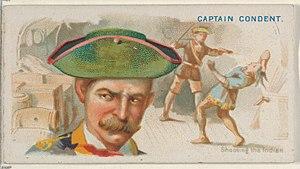
Christopher Condent, né après 1690 et mort en 1770, est un pirate anglais qui dirigea l'immigration des pirates des Caraïbes vers les mers orientales.